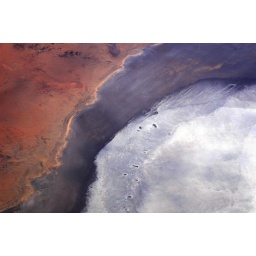
Out the plane window near Alice Springs Central Australia.